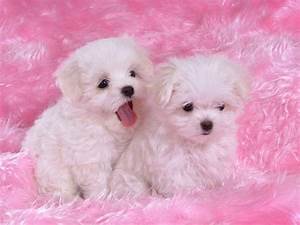
Label: cane